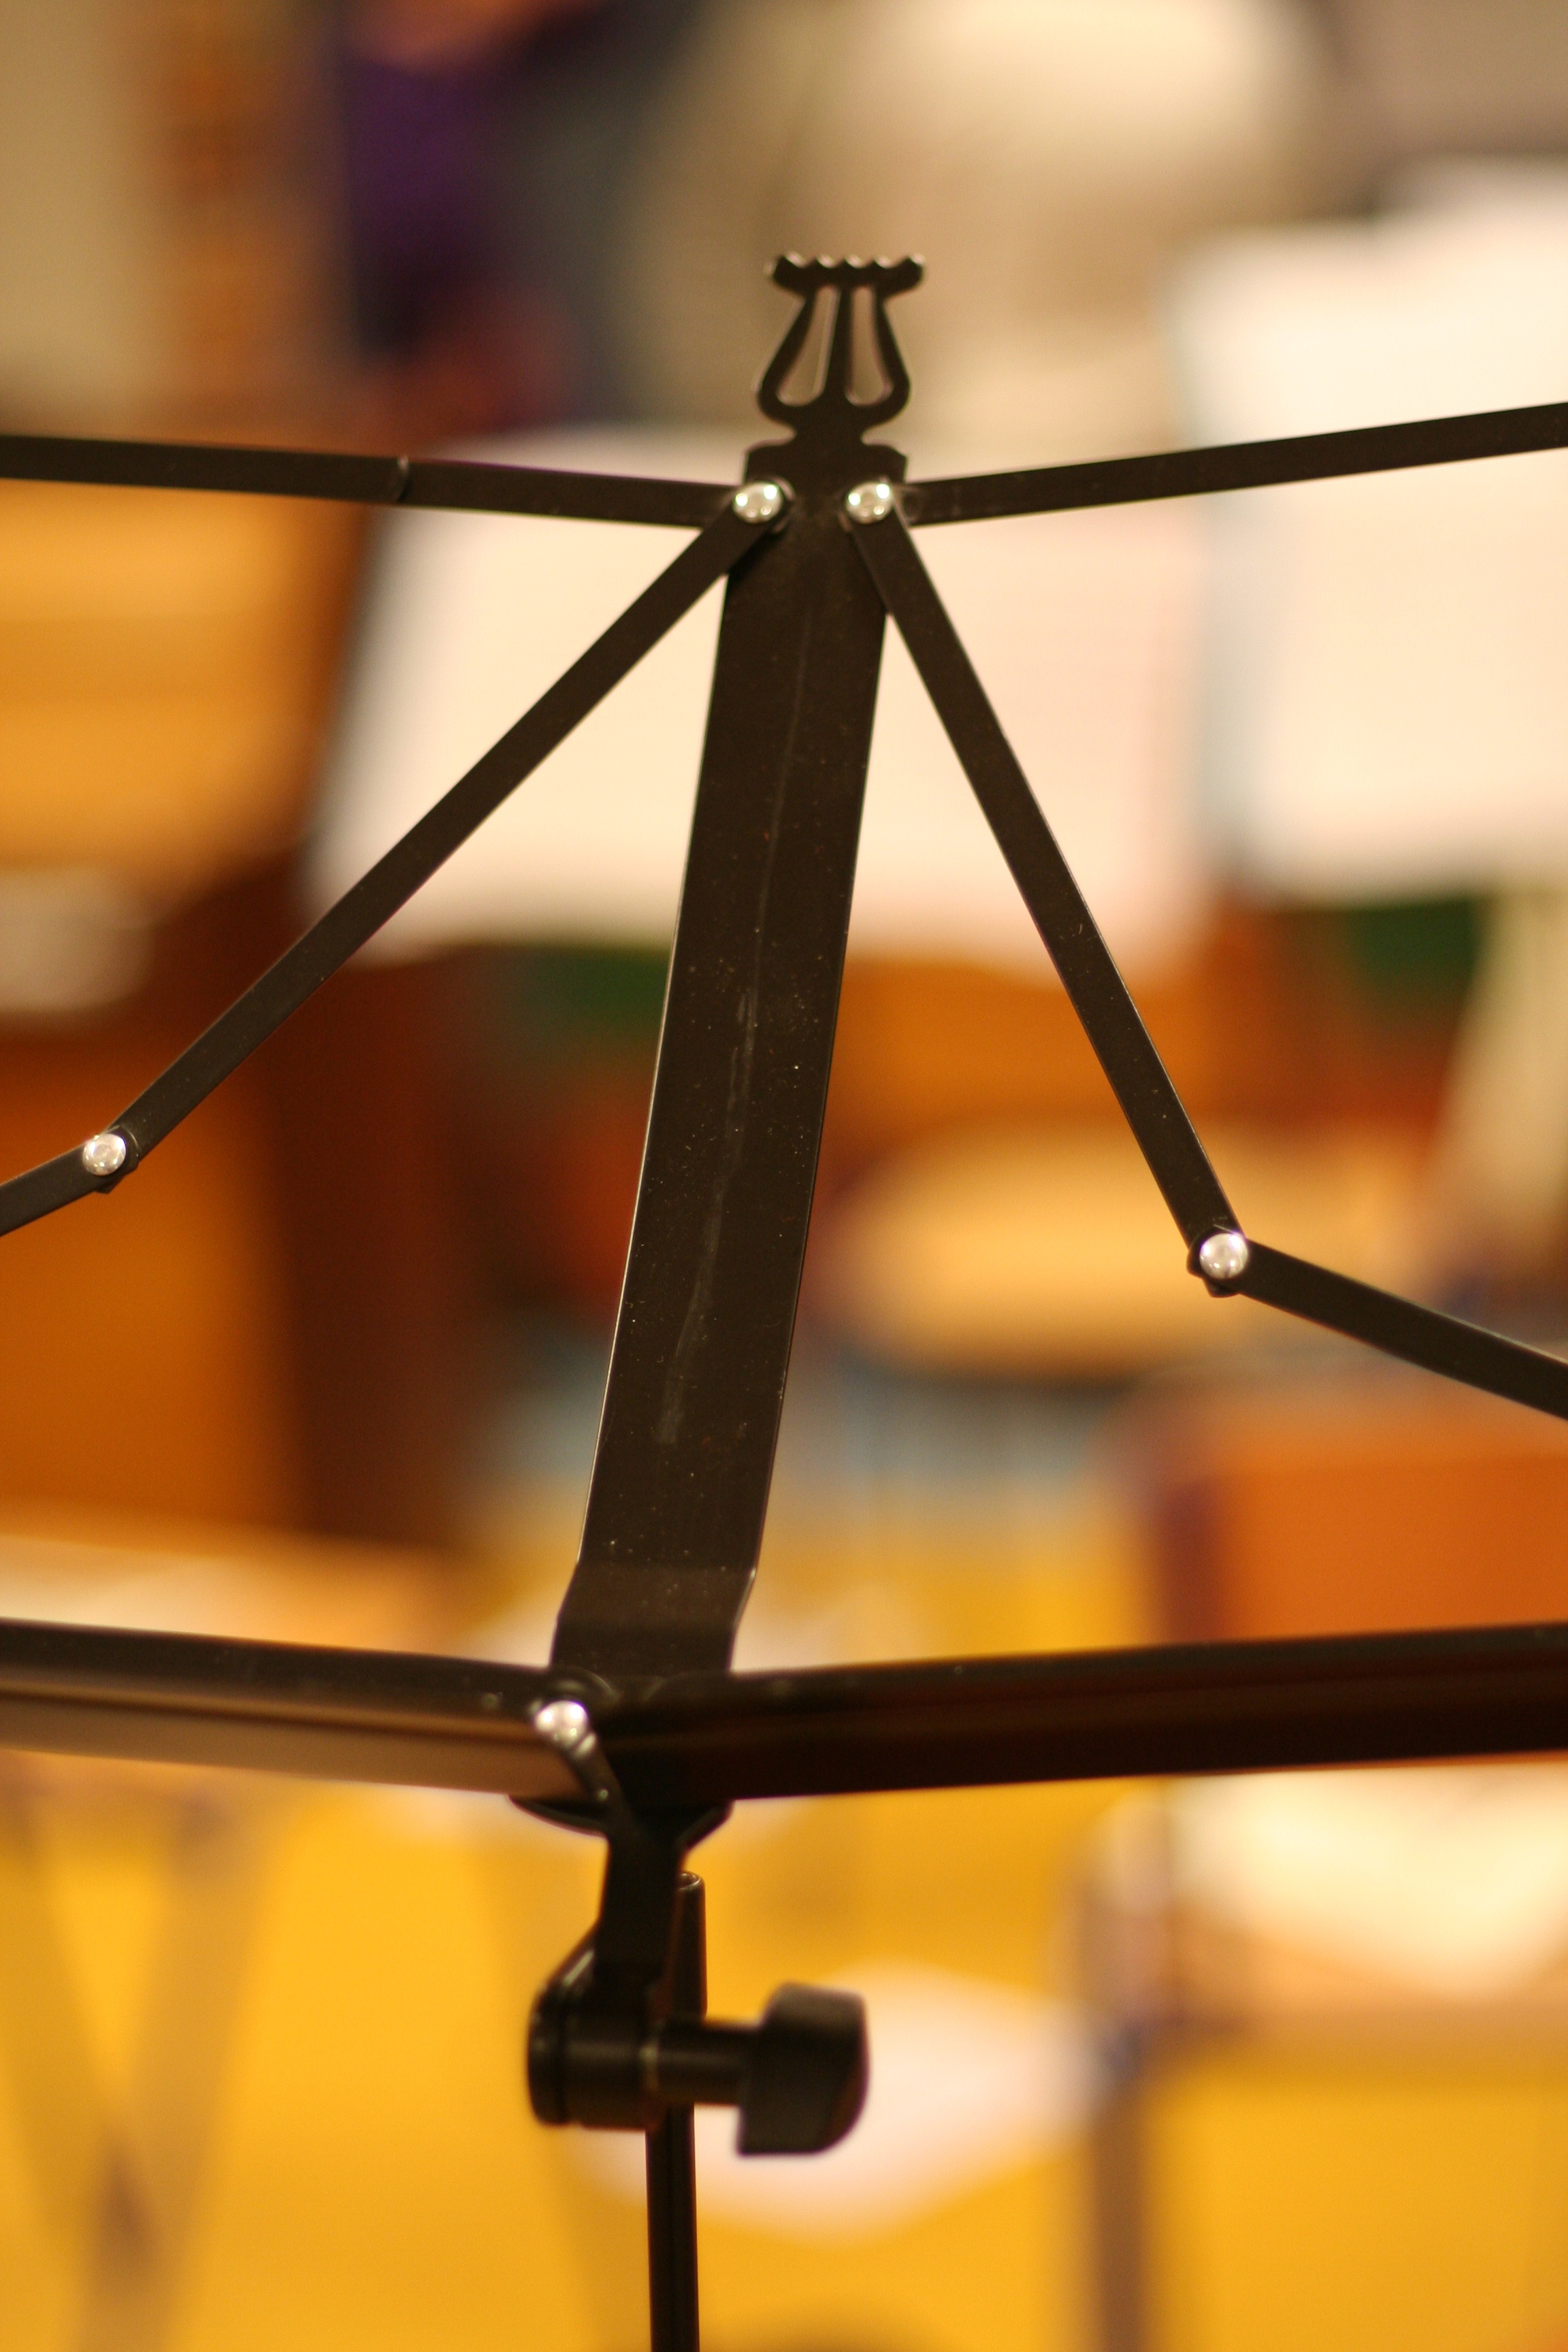
music, light, wood, line, color, instrument, choir, lighting, close up, singing, iron, shape, standard, score